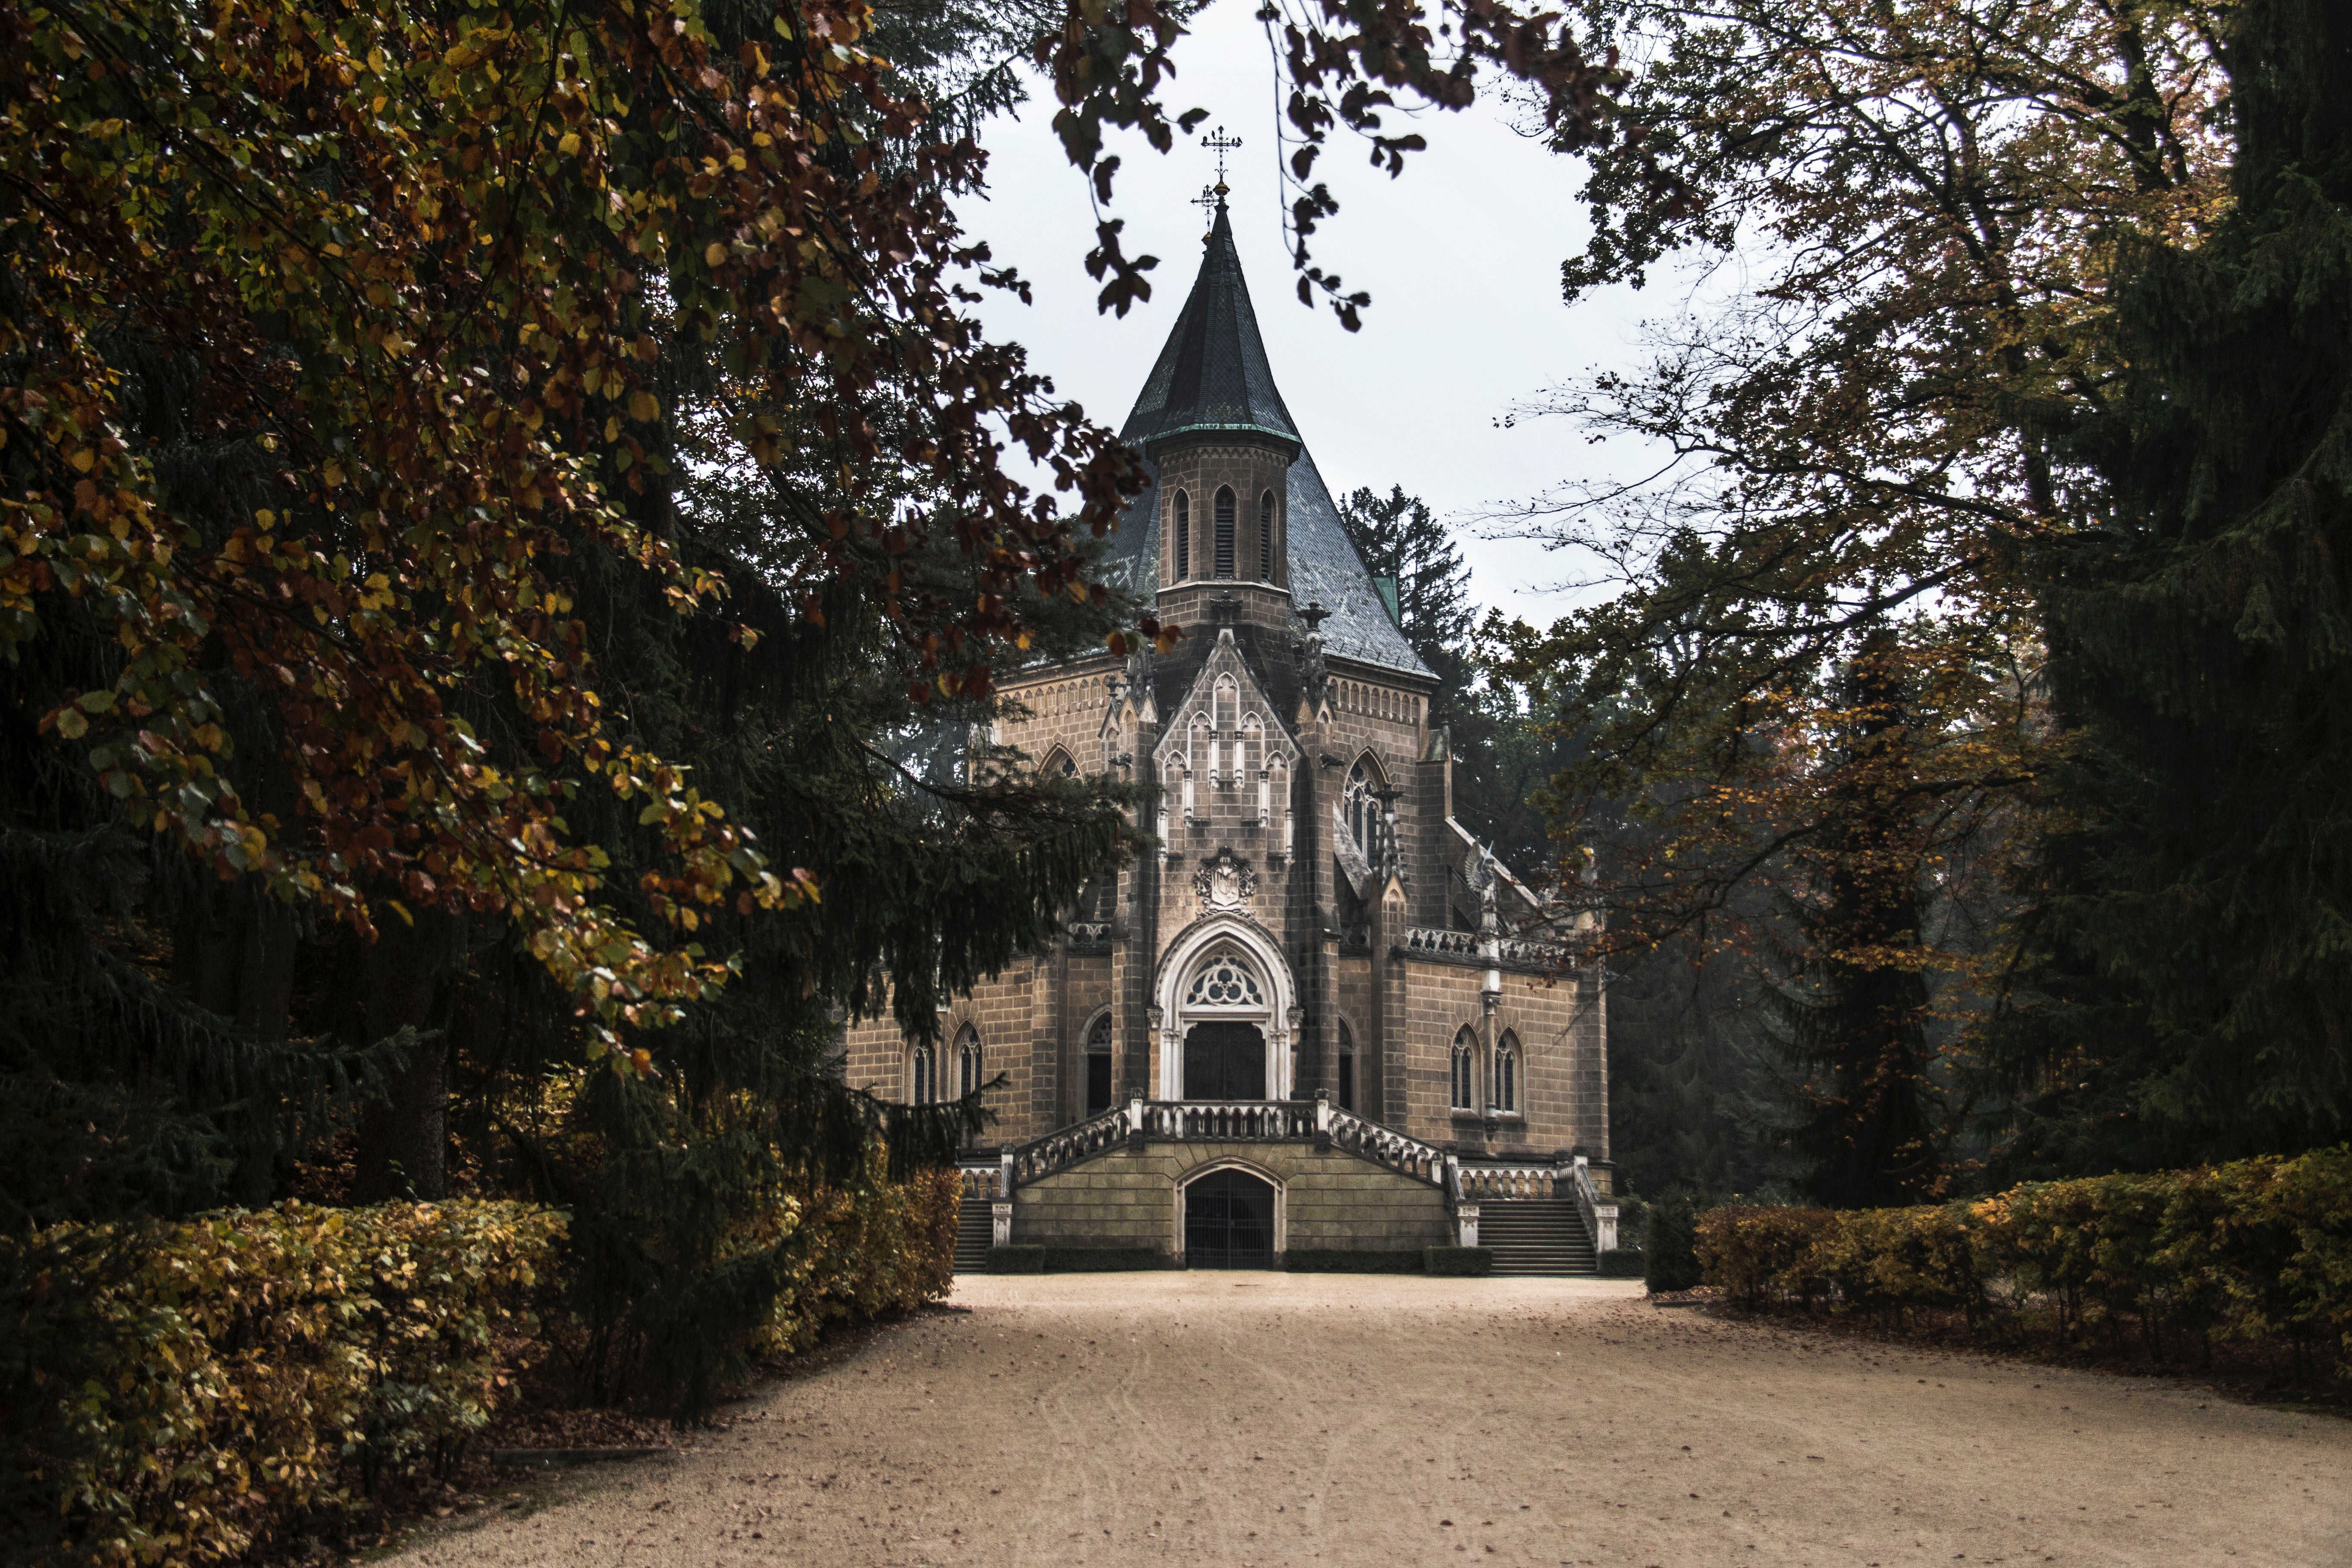
nature, tree, landmark, woody plant, chateau, estate, chapel, church, monument, building, autumn, sky, place of worship, mansion, plant, abbey, facade, landscape, stately home